2009 Milwaukee Brewers season

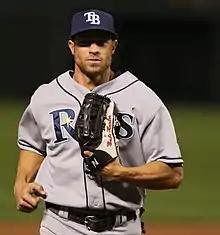
Gabe Kapler

Outfielder Gabe Kapler, second baseman Ray Durham, and third baseman Russell Branyan all became free agents following the end of the 2008 season; Kapler and Branyan signed one-year contracts with the Tampa Bay Rays and the Seattle Mariners respectively, while Durham remains unsigned . Center fielder Mike Cameron's $10 million contract option for 2009 was exercised by the Brewers. Utility infielder Craig Counsell's $3.4 million contract option was declined by the Brewers, making him a free agent, but the team later agreed to terms on a new one-year, $1 million contract in late January.